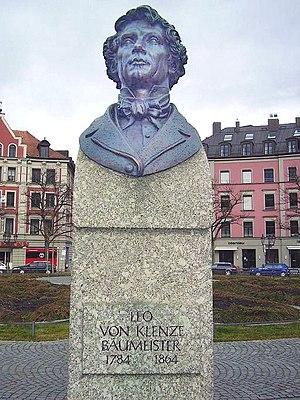
La fonderie royale de Munich est une fonderie d'art coulant exclusivement du bronze qui exista entre 1822 et 1931. Beaucoup de statues de Munich et de ses environs y ont été réalisées.